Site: brandenburg
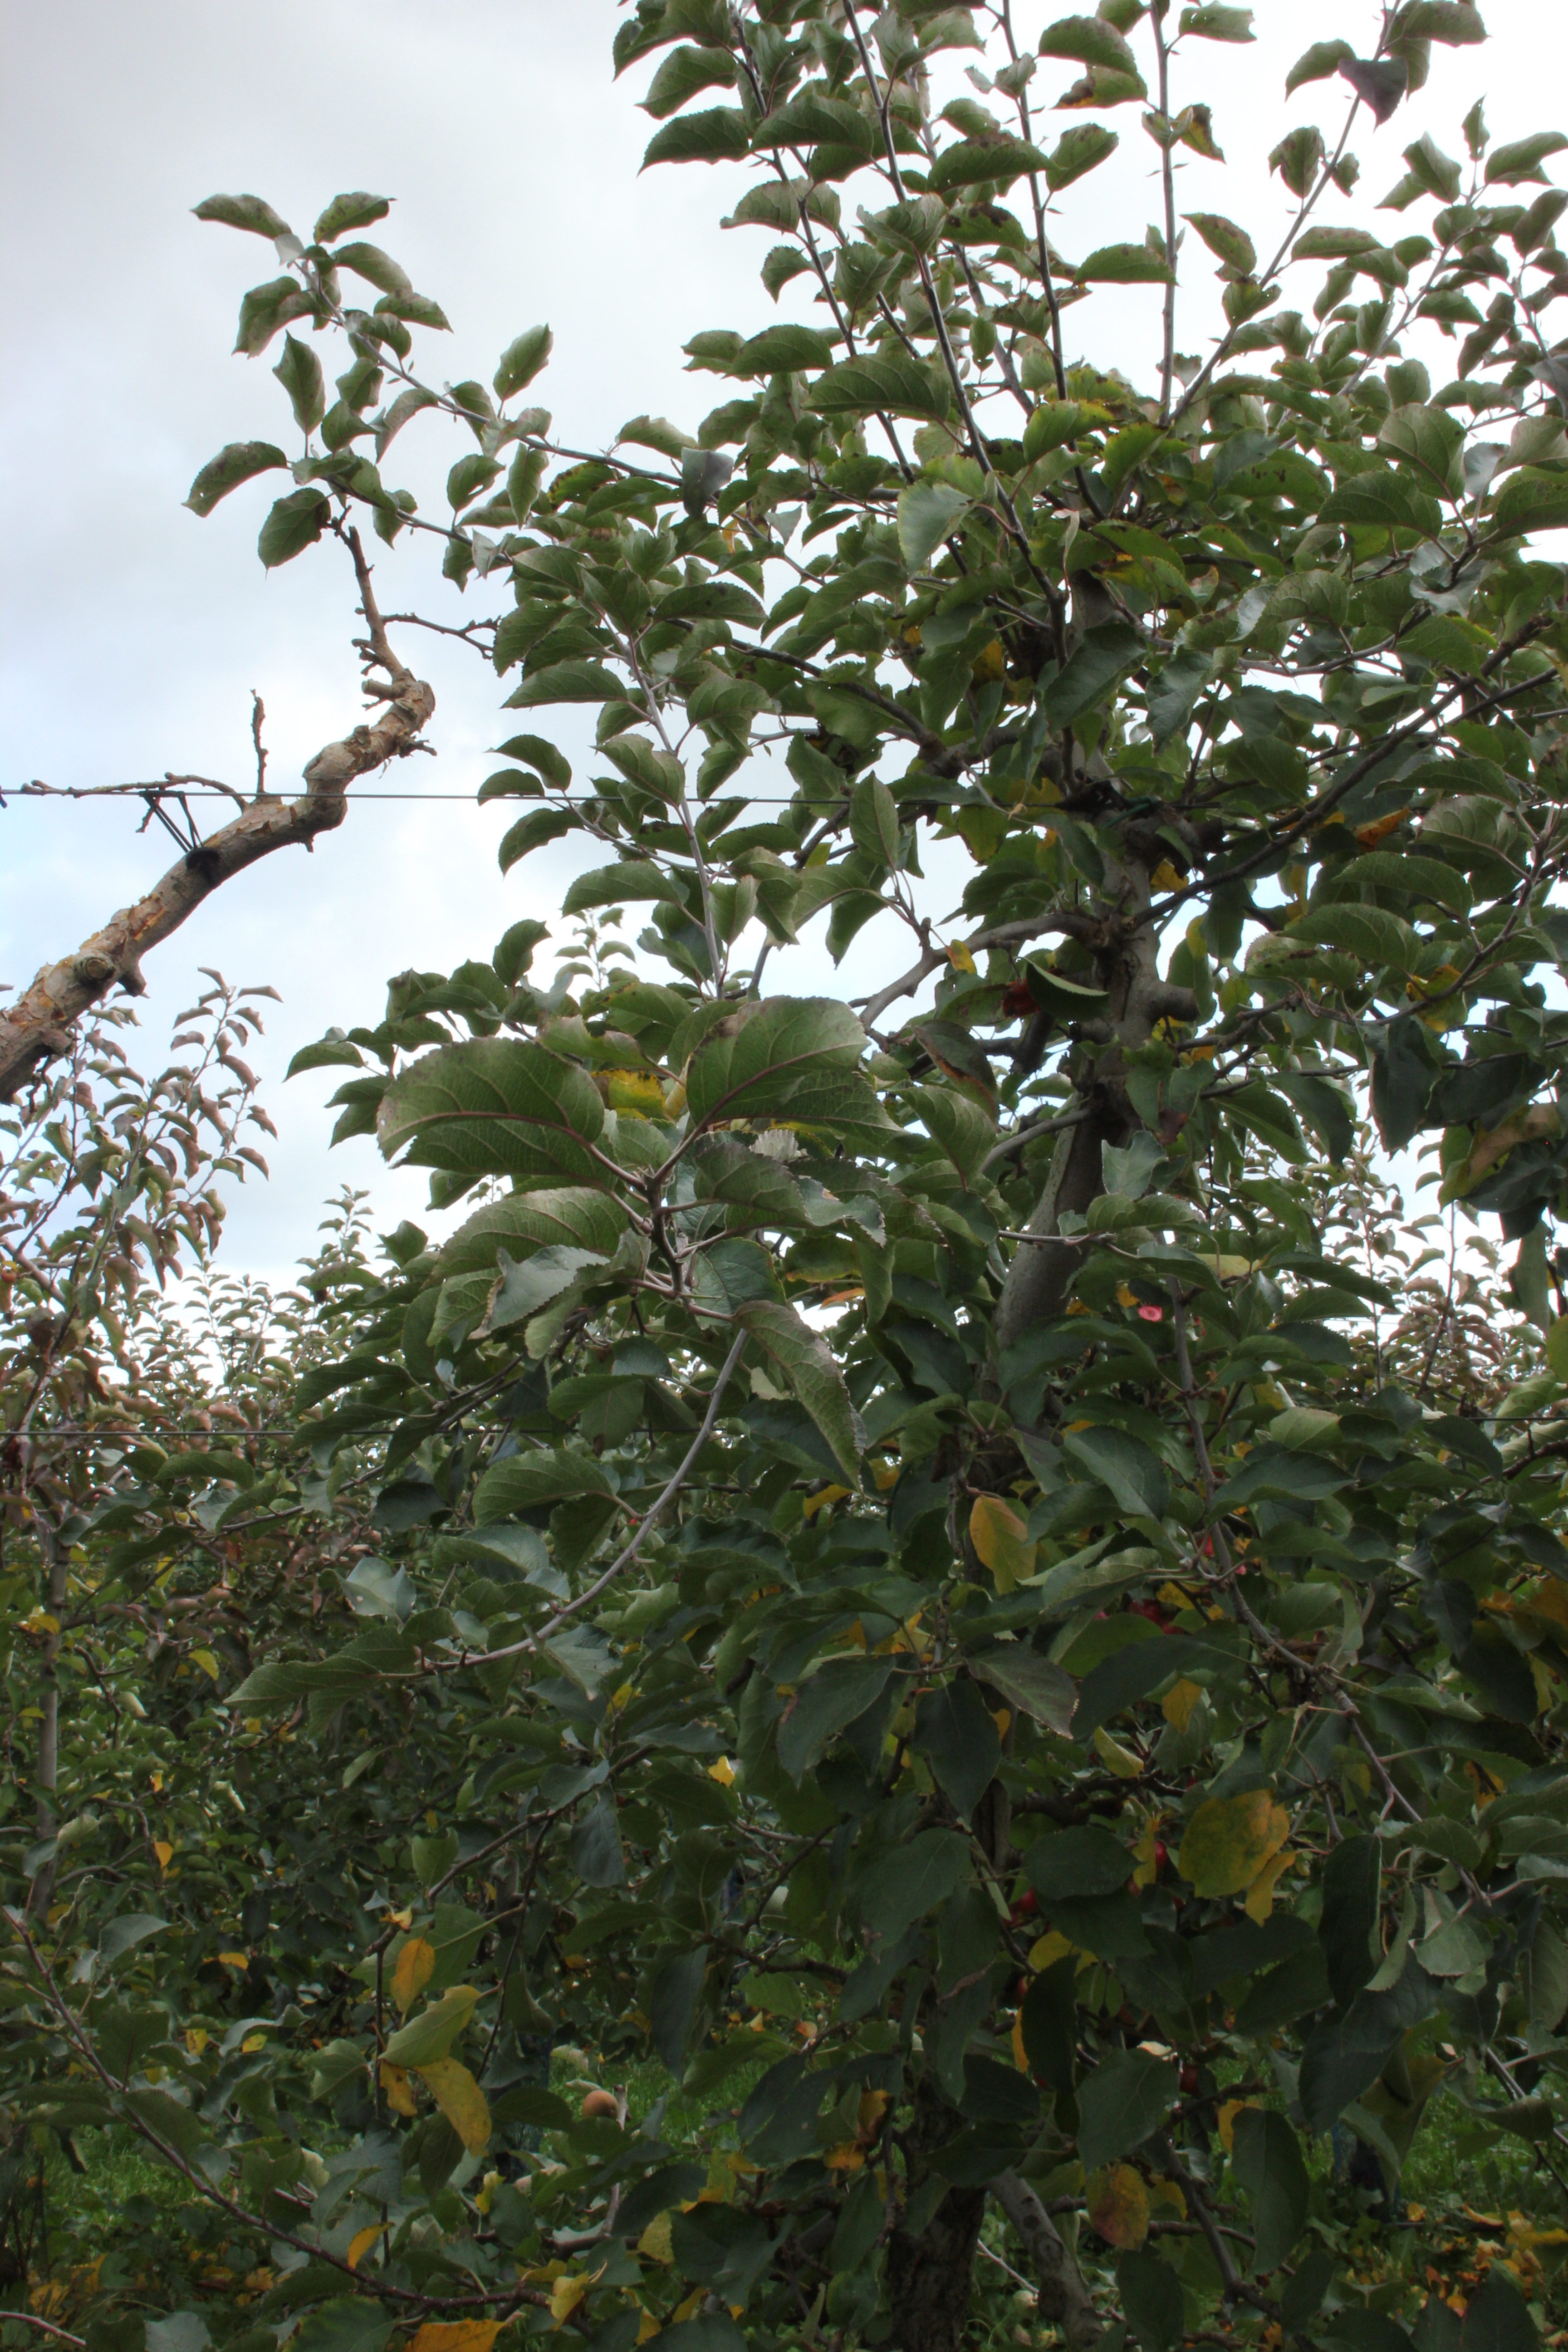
Growth stage (BBCH 91): Senescence, beginning of dormancy